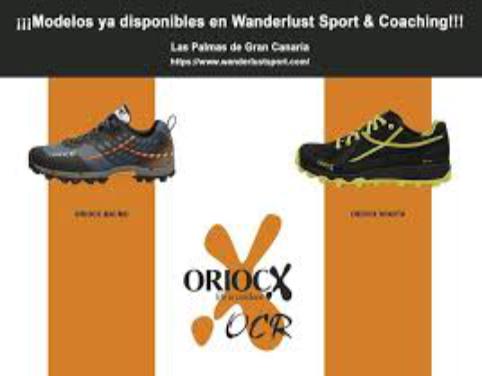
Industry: Clothes